Fashion plate

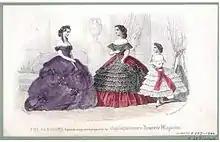
Fashion plate, 1860 V&A Museum no. E.267-1942

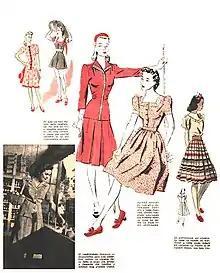
1942 fashion plate from Argentina.

A fashion plate is an illustration (a plate) demonstrating the highlights of fashionable styles of clothing. Traditionally they are rendered through etching, line engraving, or lithograph and then colored by hand. To quote historian James Laver, the best of them tend to "reach a very high degree of aesthetic value."